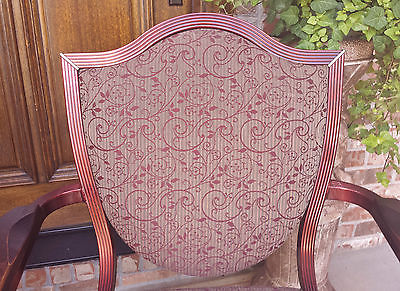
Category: chair